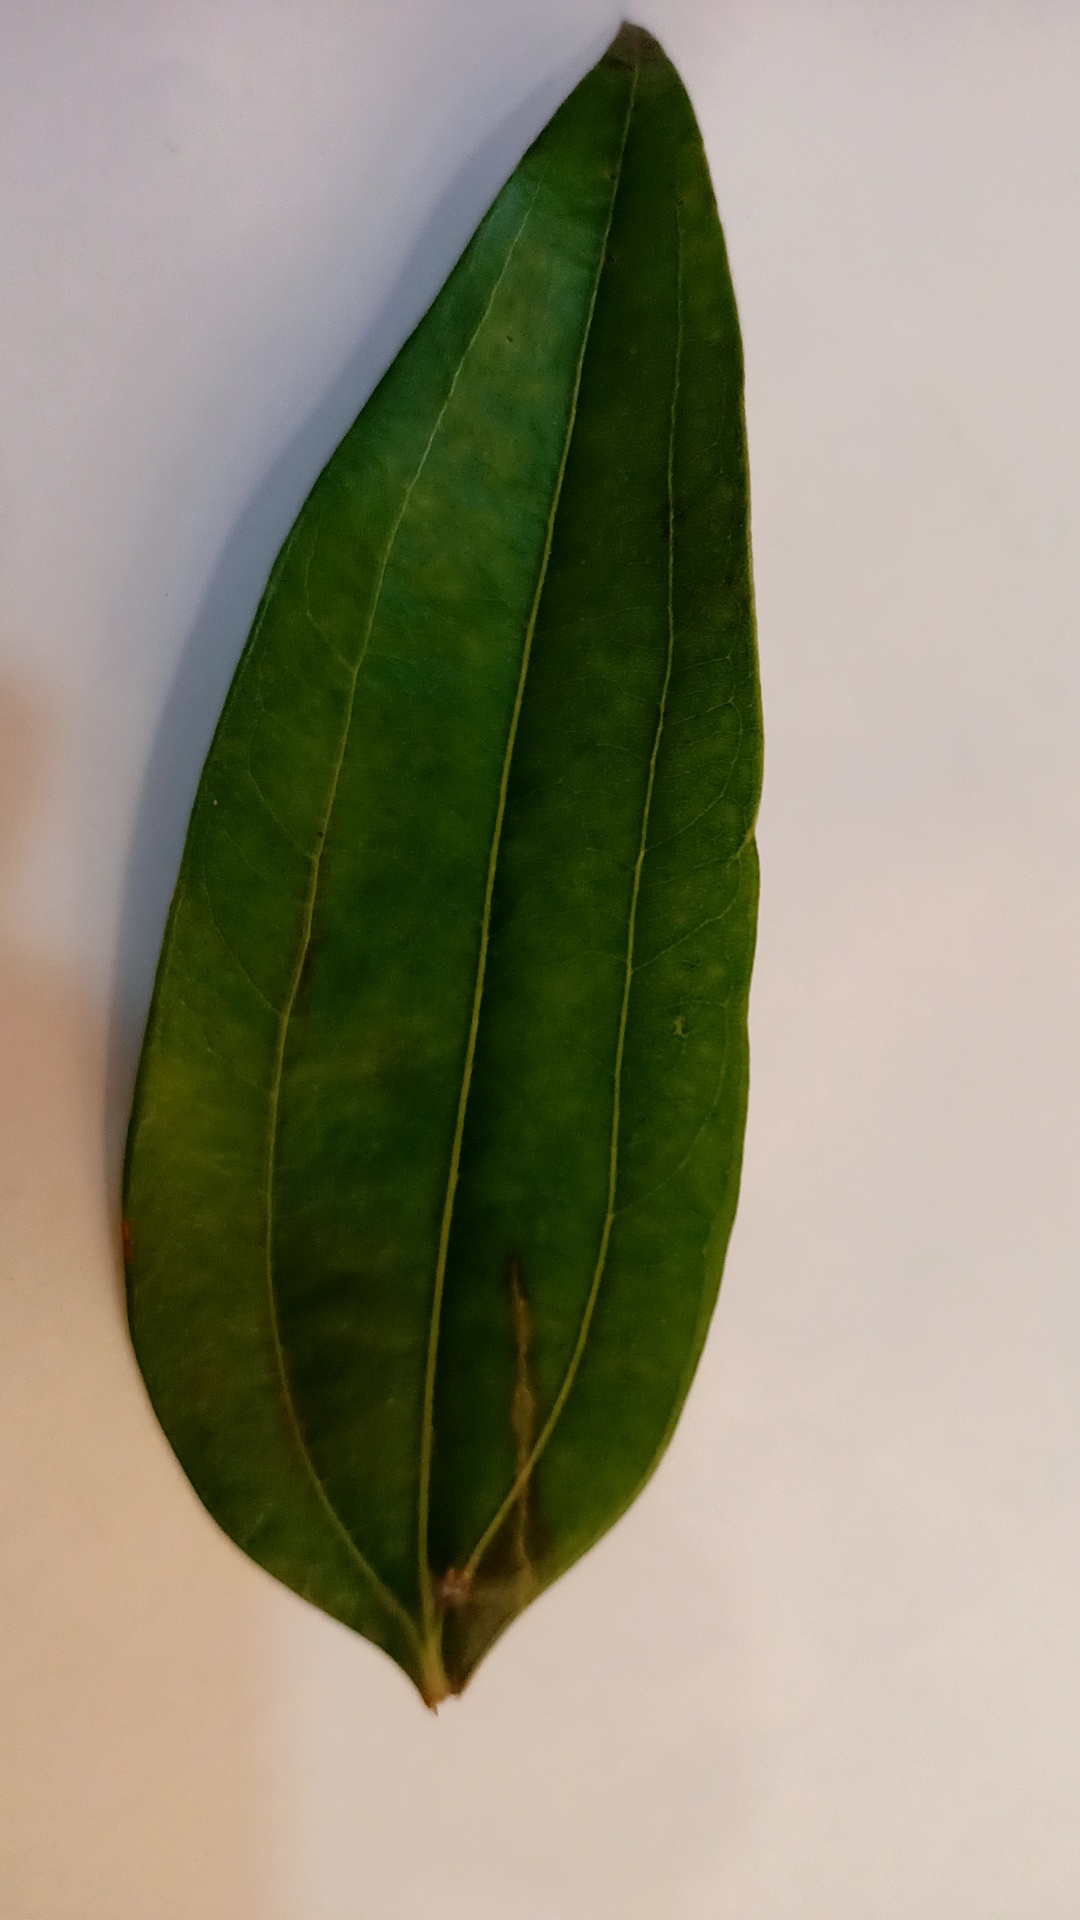
Label: Disease